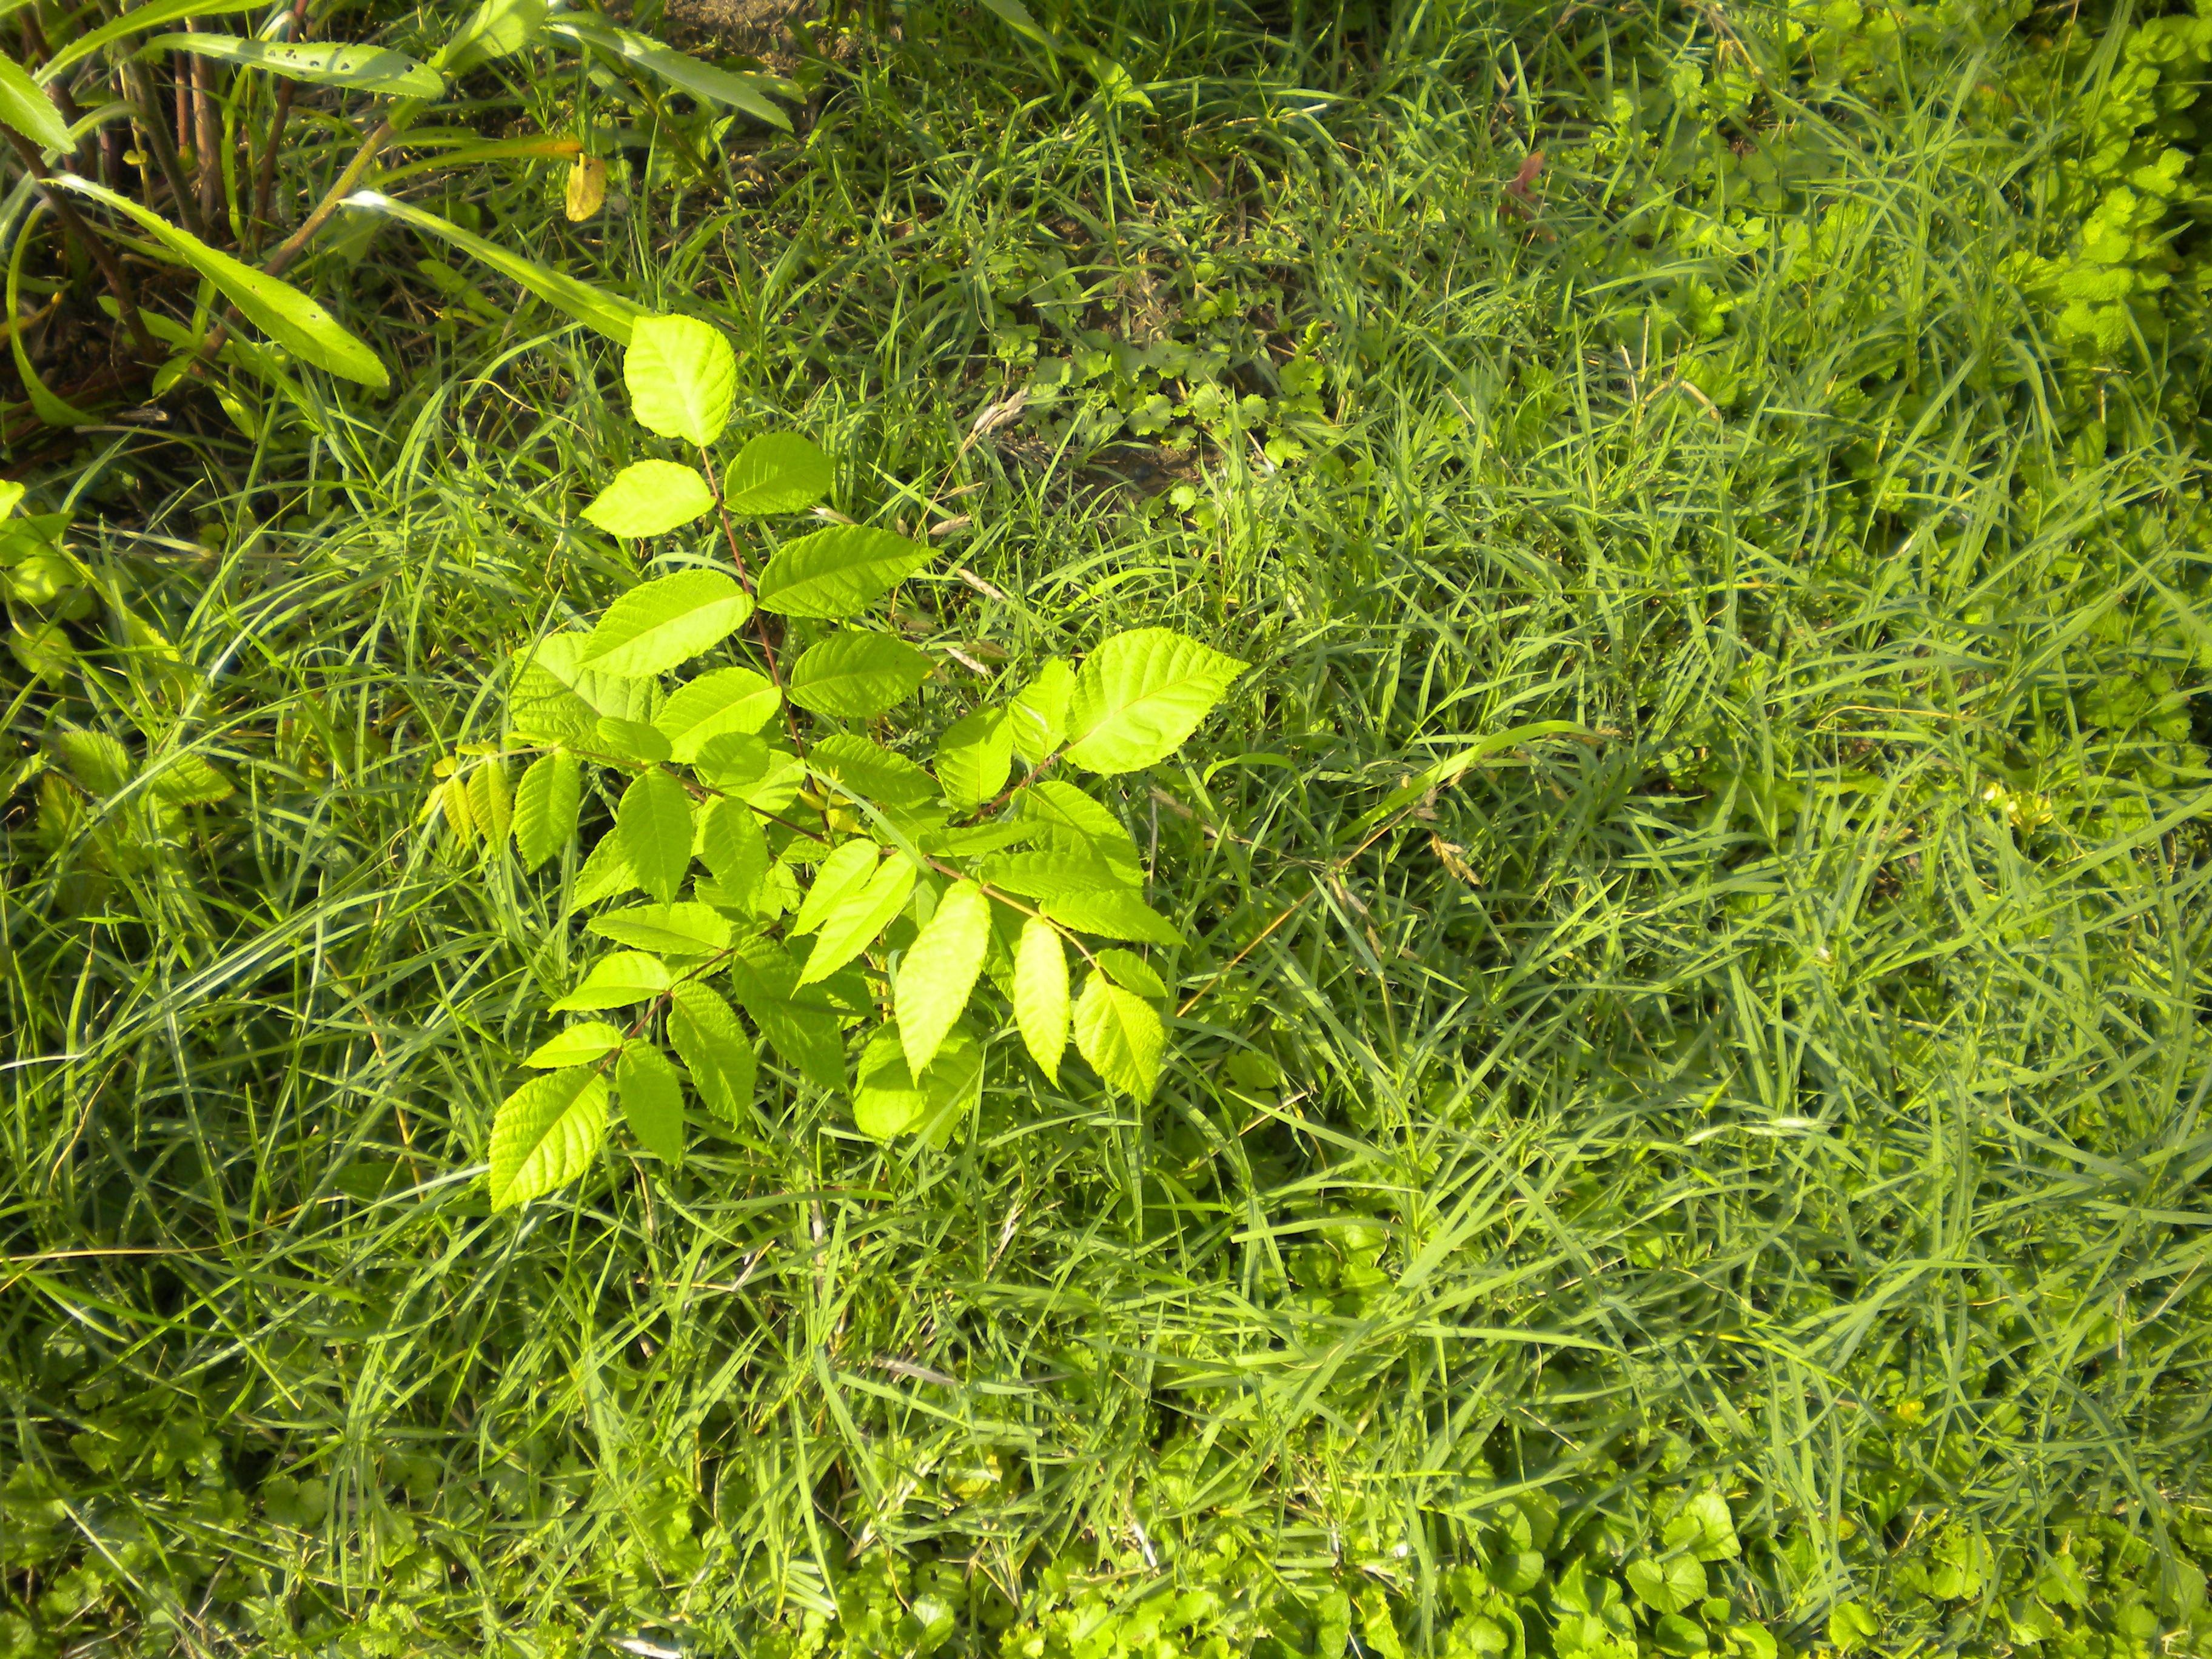
nature, grass, plant, lawn, meadow, leaf, flower, moss, green, produce, botany, garden, flora, vegetation, shrub, weeds, beech, flowering plant, land plant, tree sapling